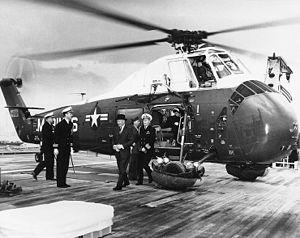
Le Sikorsky S-58 est un hélicoptère militaire américain, conçu à l'origine par la Sikorsky Aircraft Corporation pour l'United States Navy pour le service de la lutte anti-sous-marine. Entré en service sous l'appellation HSS-1 Seabat, puis HUS-1 Seahorse en version utilitaire, il a ensuite été retenu par l'United States Army, au sein de laquelle il est devenu H-34 Choctaw. Cet hélicoptère robuste et polyvalent a aussi fait l'objet de commandes civiles sous sa désignation constructeur et a été construit sous licence par Sud-Aviation et Westland, qui en a également développé une version à turbine à gaz, le Westland Wessex.
Marine One est l'indicatif d'appel pour tout aéronef du Corps des Marines qui transporte le président des États-Unis. Il s'agit habituellement d'un hélicoptère exploité par le Marine Helicopter Squadron One, l'escadron des Marines chargé du transport du président, du vice-président, des secrétaires à la Défense et à la Marine, des membres du cabinet présidentiel ou des personnalités étrangères. L'hélicoptère est soit un grand Sikorsky S-61 ou un plus récent et plus petit Sikorsky S-70. Même si Marine One se réfère au seul aéronef du Corps des Marines à bord duquel se trouve le président des États-Unis, ce terme est désormais communément employé pour désigner les hélicoptères de la flotte présidentielle exploités par le HMX-1.